George Wilson (safety)

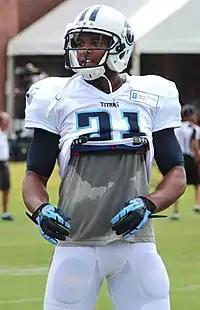
Wilson at Tennessee Titans 2014 training camp

George Eugene Wilson Jr. (born March 14, 1981) is a former American football safety. He was signed by the Detroit Lions as an undrafted free agent in 2004. He played college football at Arkansas. Wilson was a longtime player for the Buffalo Bills and also played for the Tennessee Titans.